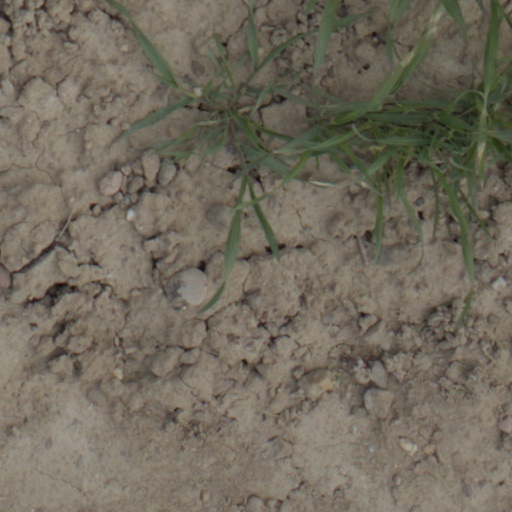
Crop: wheat